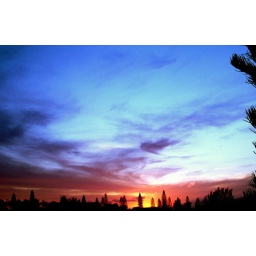
Some love in the sky ( a heart-shaped cloud for Maui ). Best enlarged.